Guardaval Castle

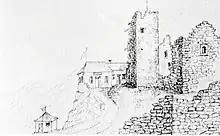
Guardval Castle and restaurant around 1880

Guardaval Castle was built around 1250 near the village of Madulain to administer the estates of the Bishop of Chur in the Upper Engadine by Bishop Volkard von Neuenburg. The castle sat along the Albula Pass road and collected tolls from travelers going over the pass. The castle was an important administrative center for the bishops; they often took up residence in the castle and ordered their vassals to frequently repair and hold it always available to them. Originally the castle consisted of just the main tower. The second building phase added a curtain wall, a gatehouse to the south; a zwinger, or outer courtyard; and a residential wing to the east.